Dorothy Drew

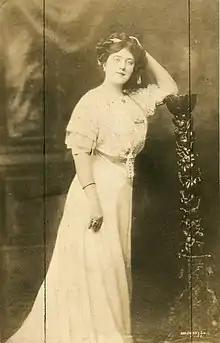

Dorothy Drew was a vaudeville actress who was rumored to have married James J. Jeffries in November 1900. At this time Drew was featured in "The Young Plumber", a comedy at Poli's Vaudeville, in New Haven, Connecticut. Jeffries publicly denied proposing marriage to Drew on December 2, 1900.